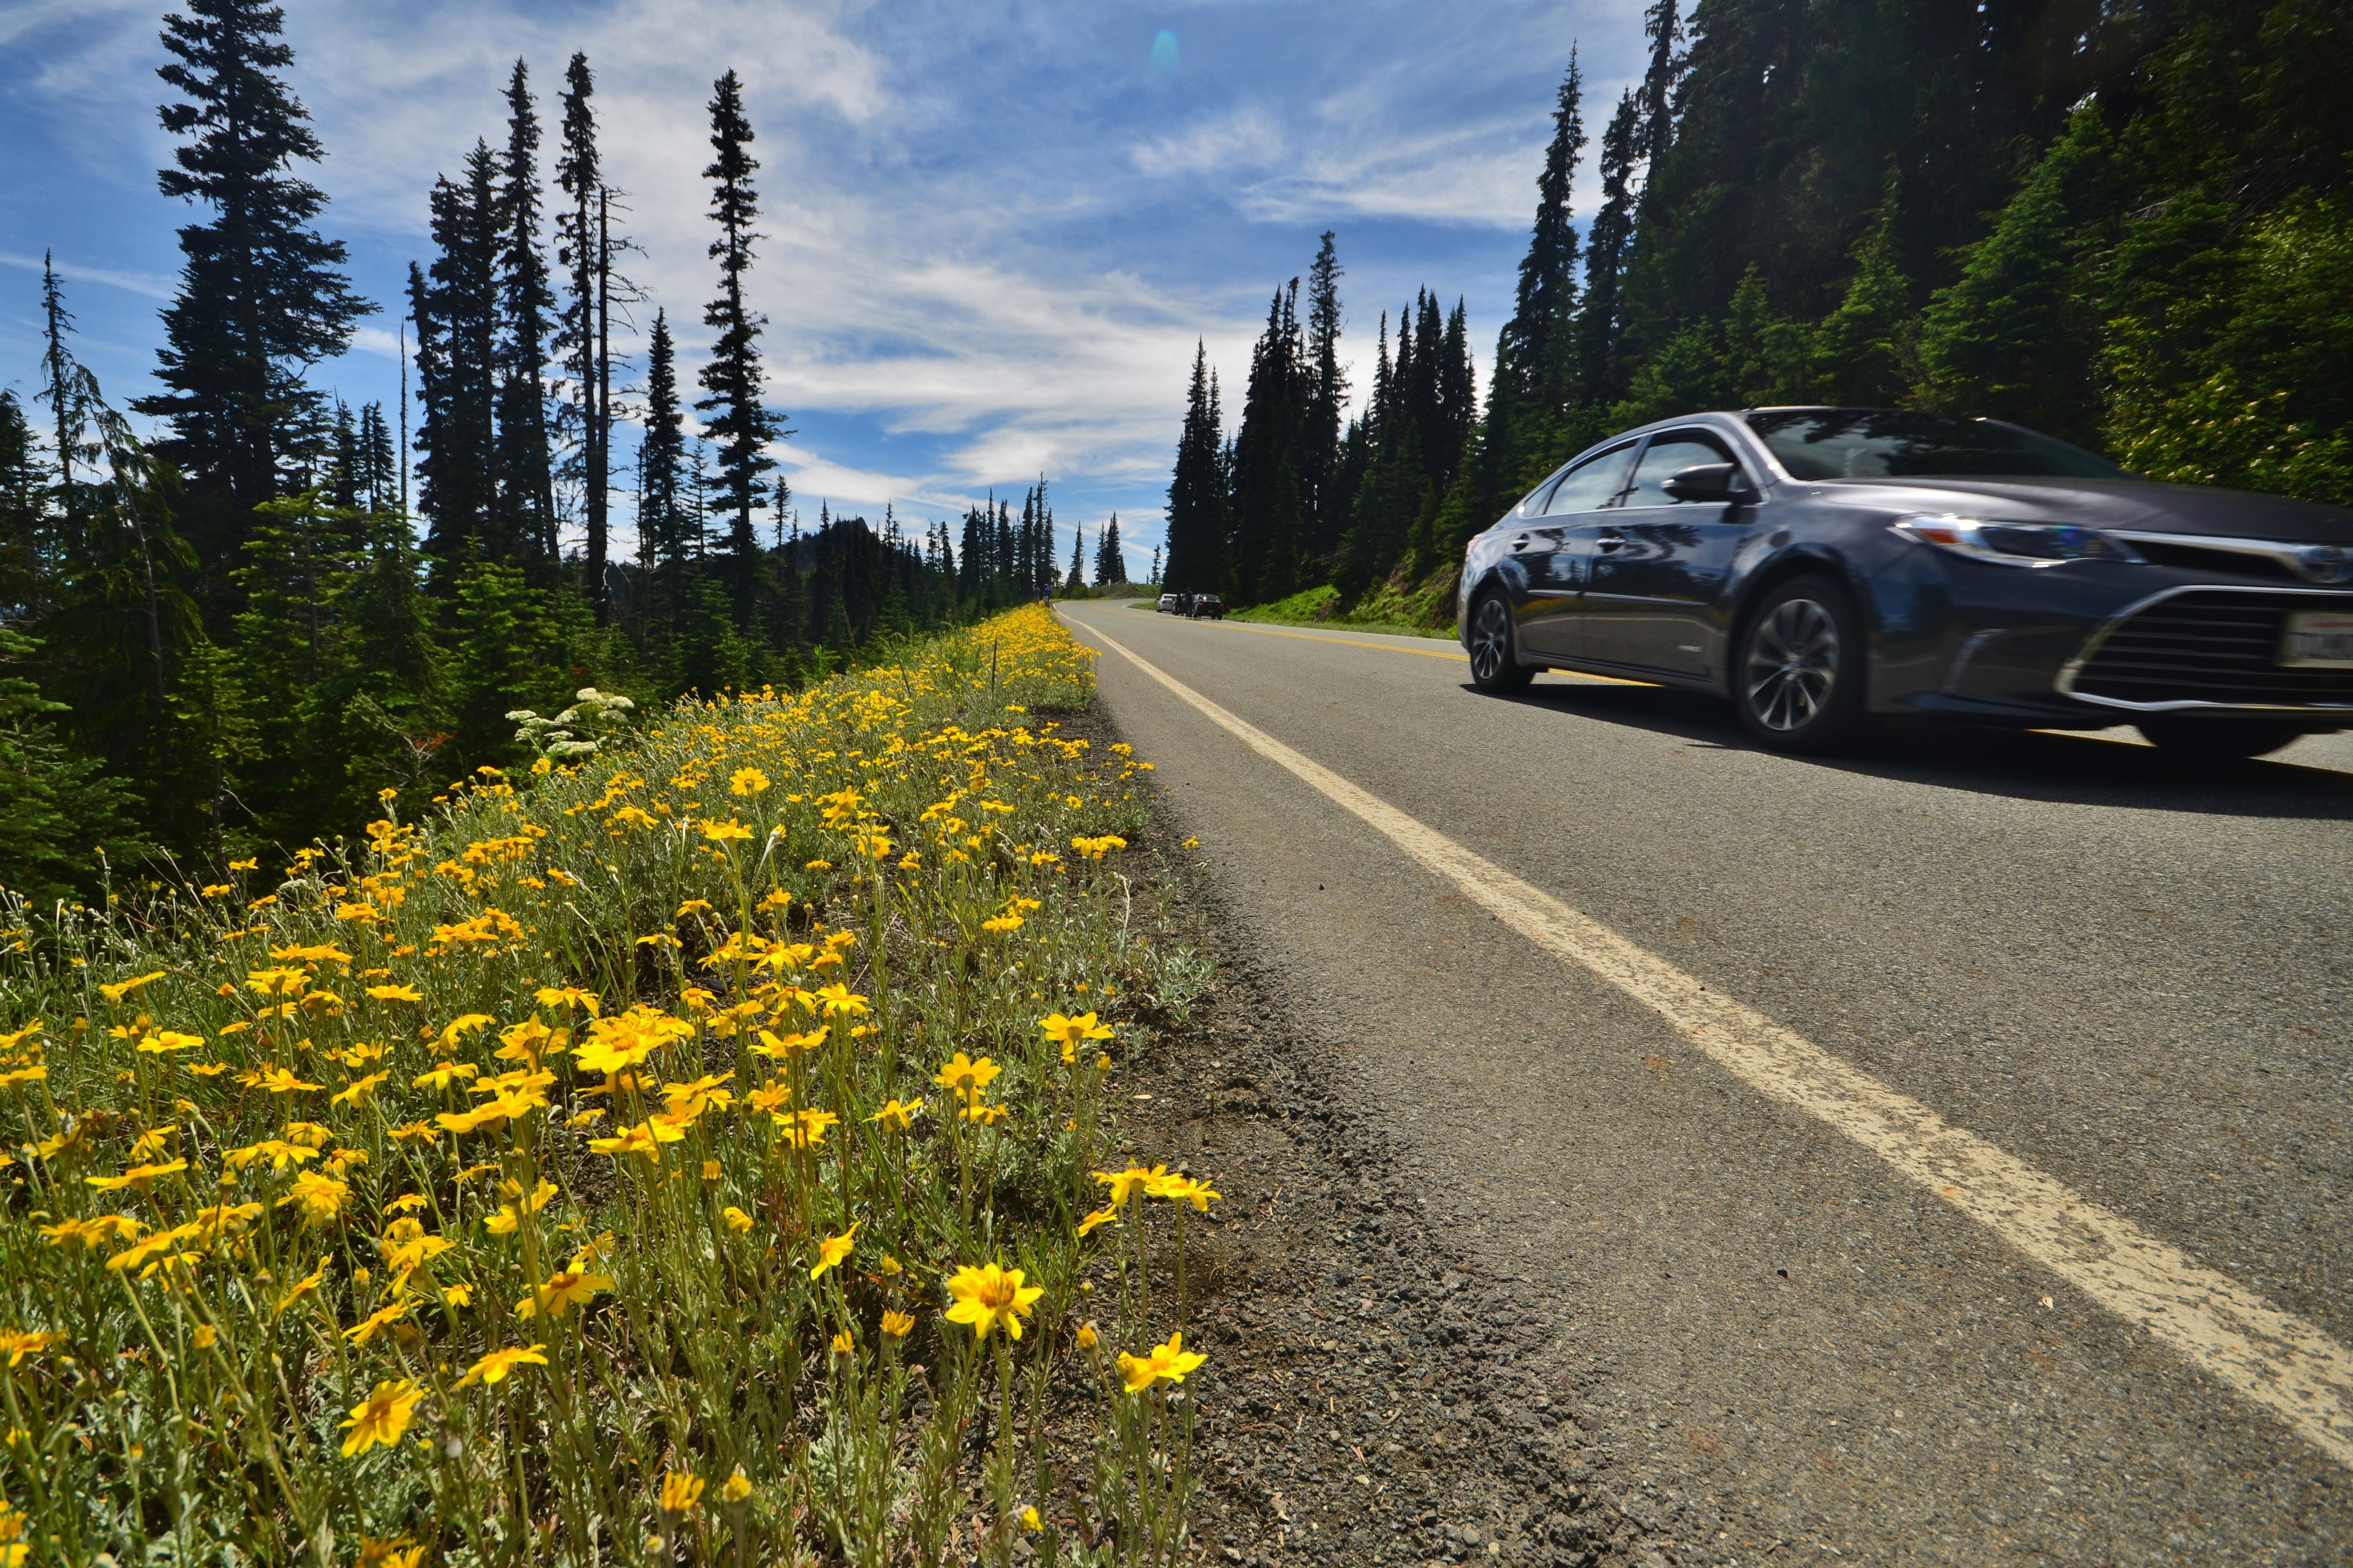
car, flower, vehicle